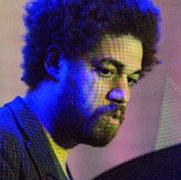
Age: 32